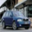
Label: automobile